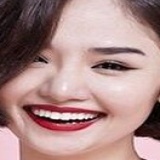
ca sĩ Miu Lê